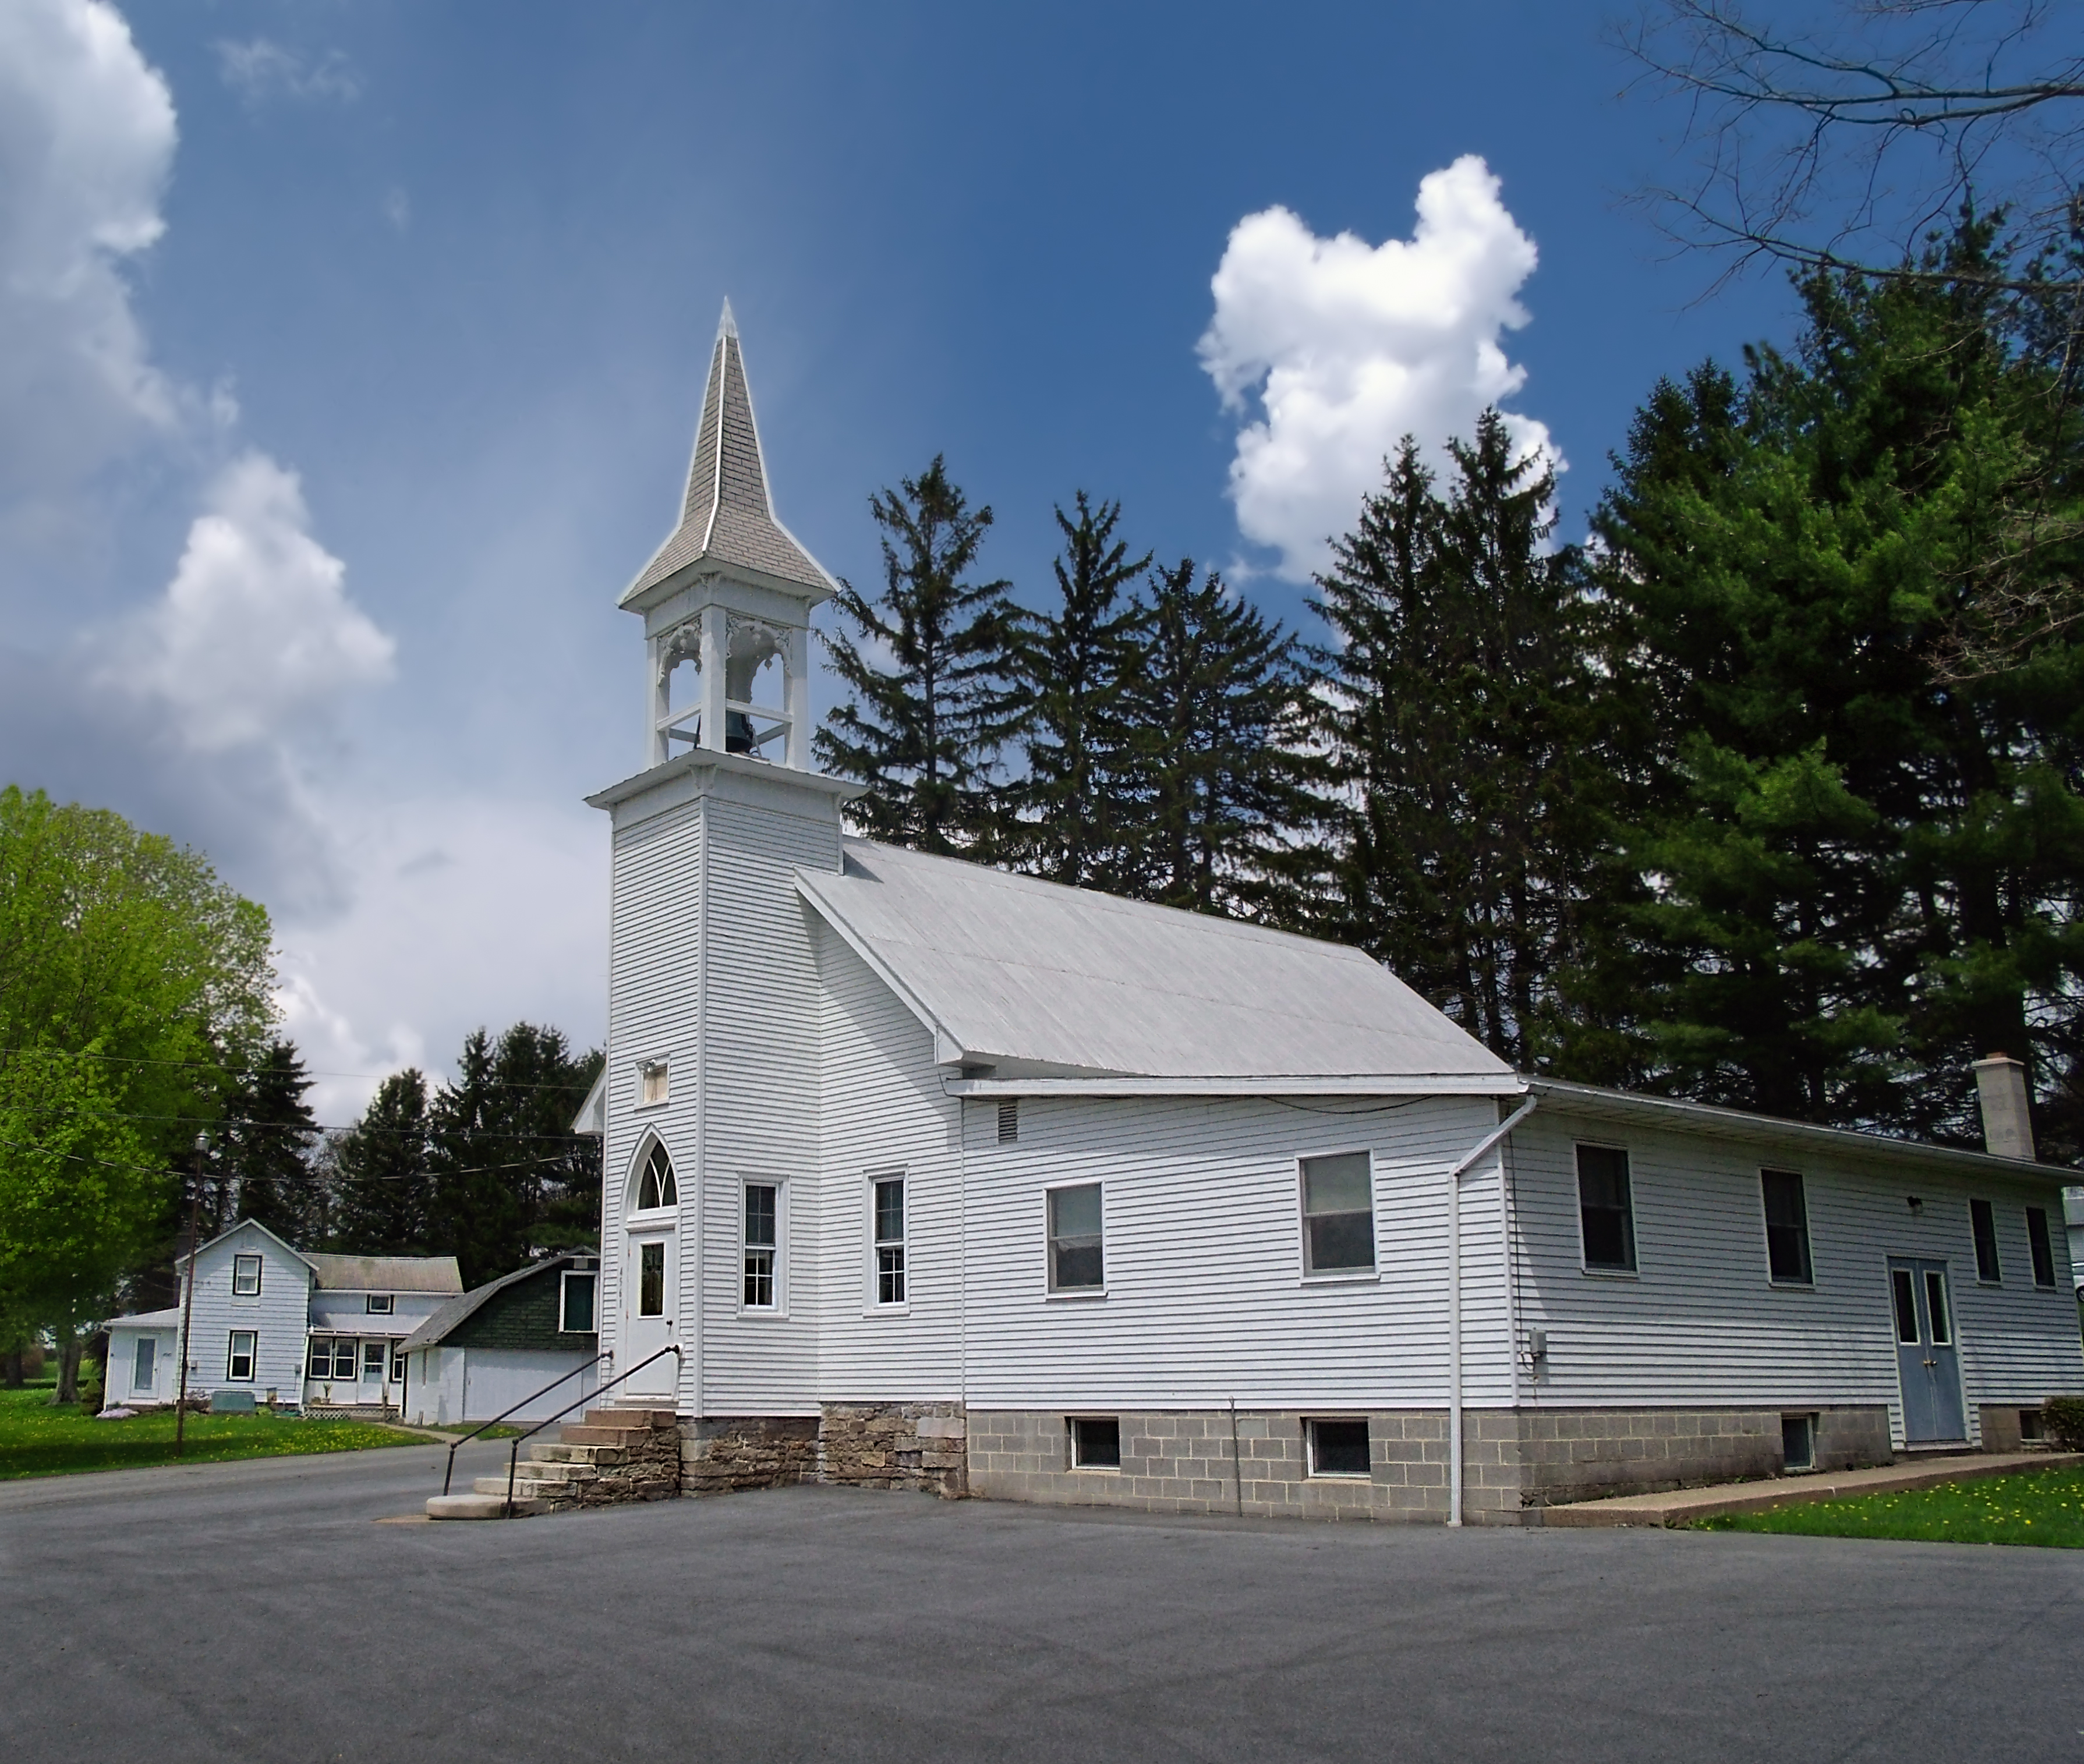
architecture, sky, house, building, home, spring, facade, church, chapel, place of worship, creativecommons, clouds, monastery, clintoncounty, pennsylvania, crawfordtownship, estate, pa477, paroute477, residential area